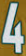
Number: 4